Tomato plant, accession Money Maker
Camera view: horizontal (90 deg, fisheye); turntable rotation: 180 degrees
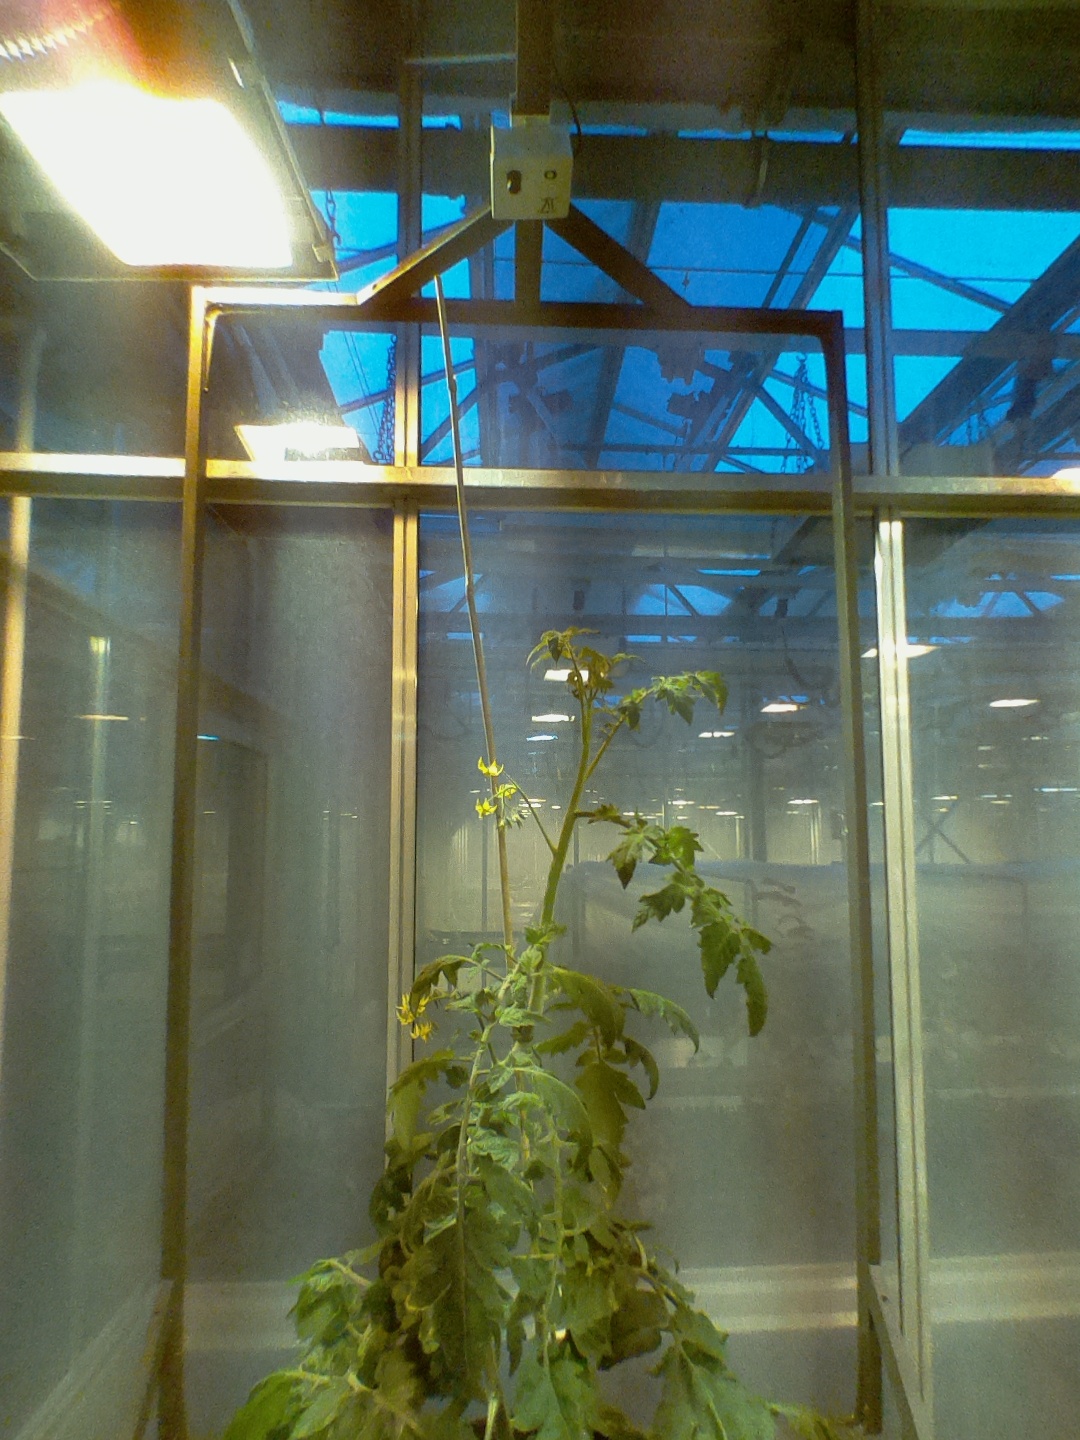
BBCH growth stage 68: Full flowering, 80%-90% of flowers open, more petals falling